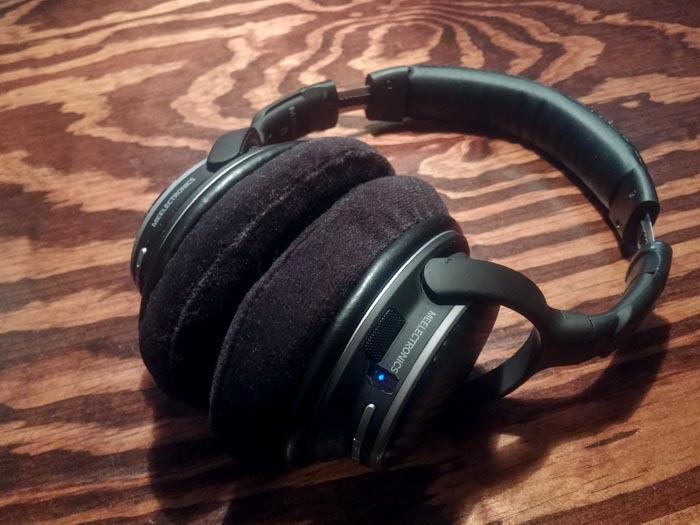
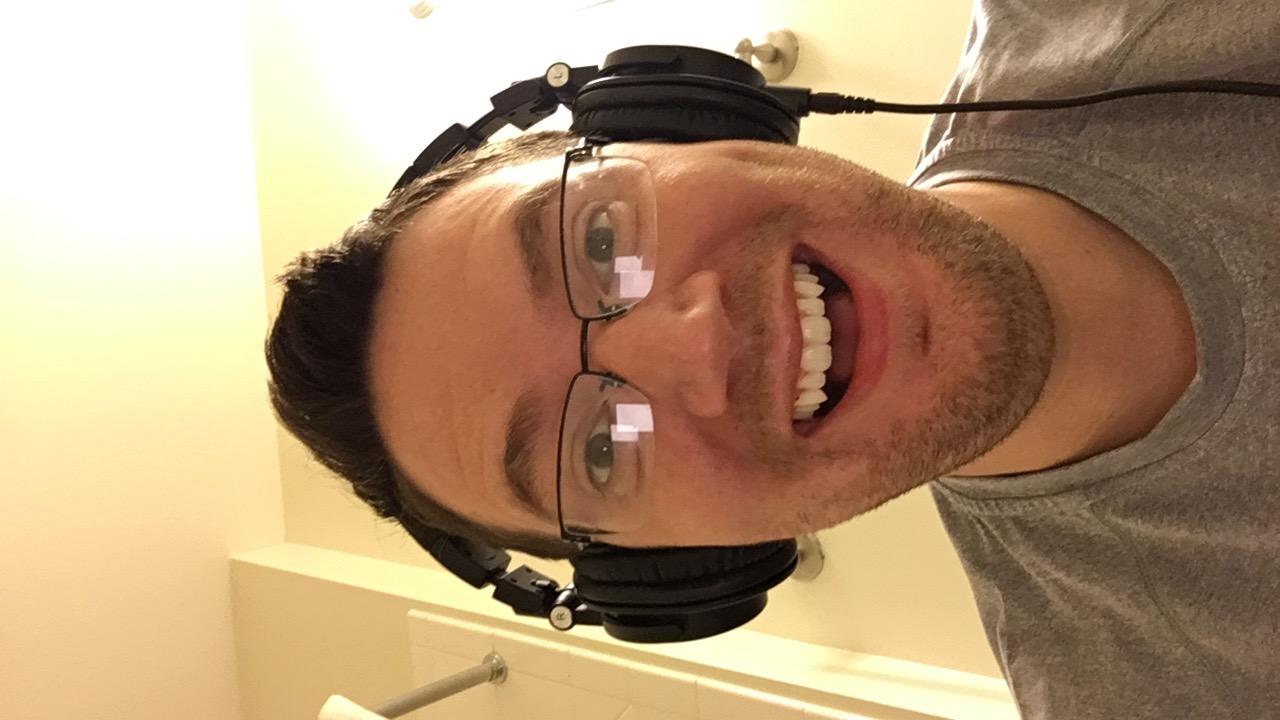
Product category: headphones
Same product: no